Troy Walker

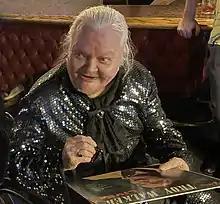
Walker in 2022

Troy Walker (born Richard Walker; 1938) is an American singer known for his live stage performances which included comedy, impersonations, and banter. "He struts onto a nightclub floor," reported the "L.A. Weekly" in 1999, "A painstakingly coifed roaring fireball of conflict and artistry in 6-inch heels and an ostrich boa." The paper also called him "the world's first and only professional transgender country singer." "Billboard" described him as a "wild rocker" with "swinging vocals" in the same review.